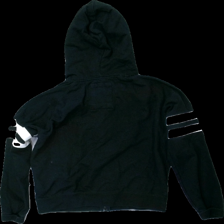
View: back
Type: Hoodie
Category: Ladies
Brand: Svea
Colors: Black, White
Material: 100% cotton
Pattern: Logo print
Cut: Regular
Size: L
Season: All
Stains: Major
Damage: fläckar
Damage location: middle center
Damage 2 location: middle left
Price range: <50
Recommended usage: Export
Description: svart hoodie med dragkedja och  logga fram, fläckar fram